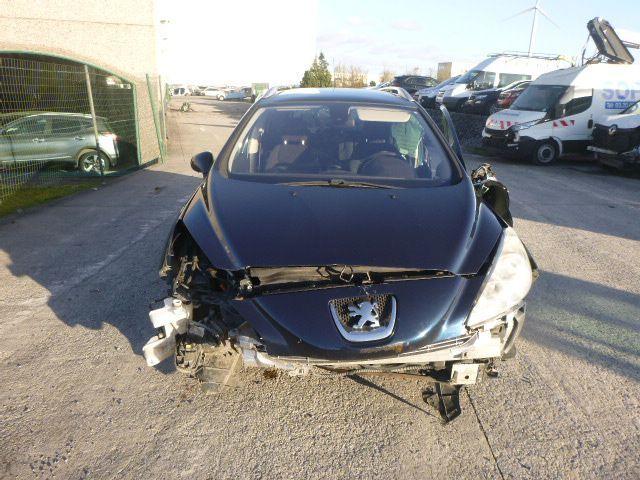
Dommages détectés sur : feu avant droit, feu avant gauche, capot, pare-brise avant, aile avant droite, aile avant gauche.
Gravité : majeur